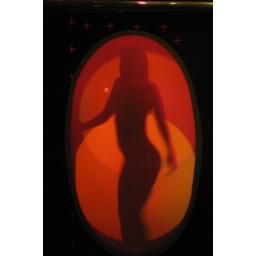
live pole dancing in the window